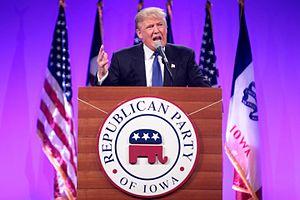
Donald John Trump, né le 14 juin 1946 à New York, est un homme d'affaires, animateur de télévision et homme d'État américain. Il est le 45ᵉ président des États-Unis, depuis le 20 janvier 2017.